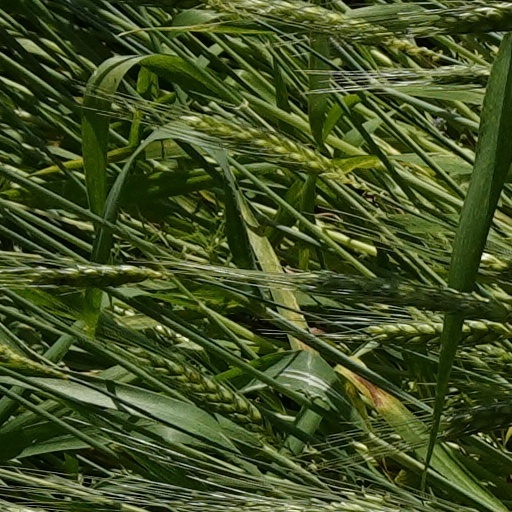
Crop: wheat